Noël Poynter

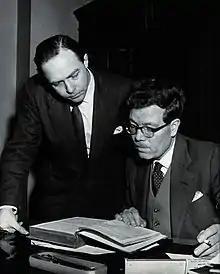
Edwin Clarke and Noel Poynter. Wellcome

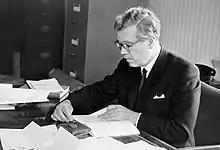
Poynter at work

On his return to the library, he was promoted to deputy librarian and formed a successful partnership with W. J. Bishop, who succeeded Moorat. The Wellcome Library officially opened in 1949 and with Bishop he encouraged the development of its services and raised its profile via the medical section of the Library Association. Together, they worked on research and bibliography, and in 1953, they also led the organisation of the first International Congress on Medical Librarianship. Its proceedings, edited by Poynter, were published in 1954. When Bishop resigned in 1953, due to frustrations with the Wellcome Historical Medical Museum and its director, Edgar Ashworth Underwood, Poynter took over as librarian and began in this role with the publication of the quarterly "Current Work in the History of Medicine", followed by a catalogue of the library's incunabula.